Israeli Air Force Flight Academy

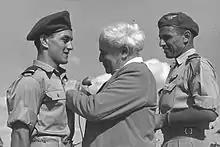
Prime Minister David Ben-Gurion at a Graduation ceremony of the IAF flight course, 10 August 1950

The first IAF flight course was completed in March 1949 in Hatzor Airbase. The first four graduates, including Mordechai Hod and Danny Shapira, had received their training in Czechoslovakia. In May 1949 12 more graduates completed the second IAF flight course, which also took place mostly in Czechoslovakia. The first flight course held entirely in Israel was held at Camp Sirkin, near Petah Tikva, and began on 14 February 1950. The first base commander was Benjamin Bune (Bunisslvsky), The first chief training officer was Gideon Shohet, The first commander of the primary flight school was Pinchas Ben-Porat and the first commander of the advanced flight school was George Lichter. Most of the flight instructors at the time were foreign and the official language of the course was English. The course ended on 10 August 1950 and had 13 pilot graduates and four navigator graduates. In order to prepare them as fighter pilots, in December 1950 a separate operational training squadron was established, flying the Supermarine Spitfire.